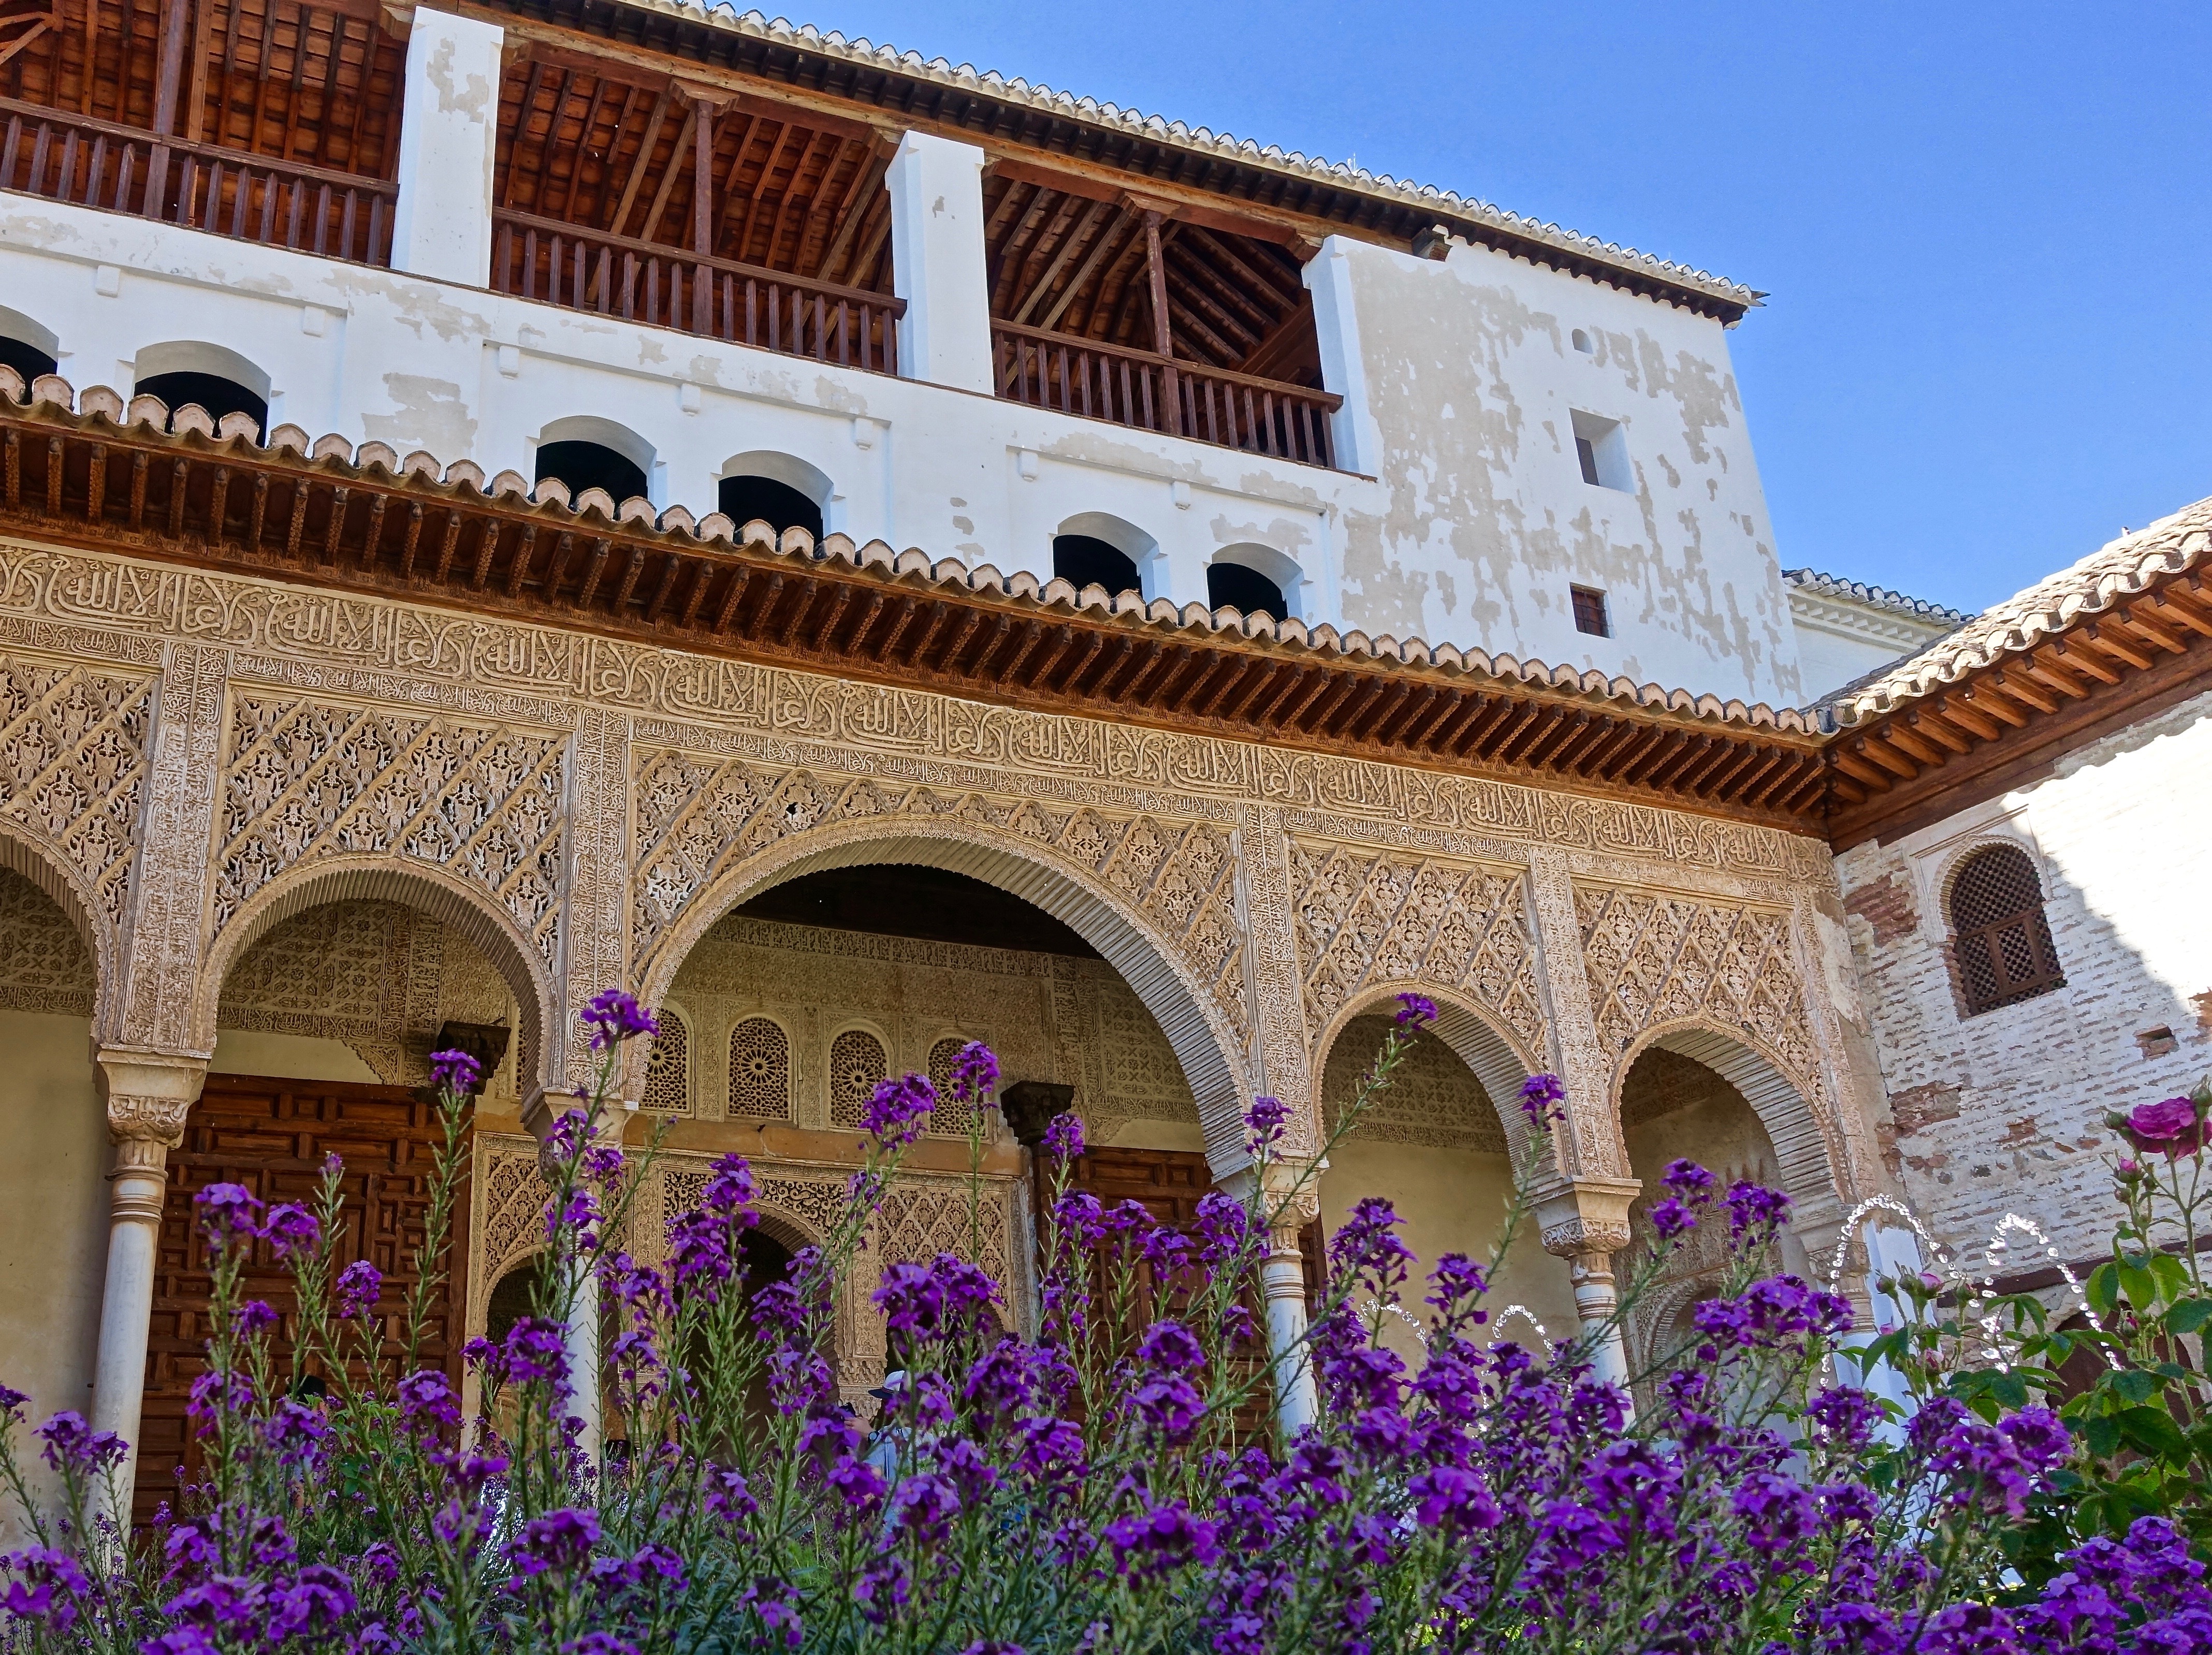
architecture, flower, building, palace, decoration, facade, arches, spanish, estate, arabic, alhambra, plasterwork, moorish